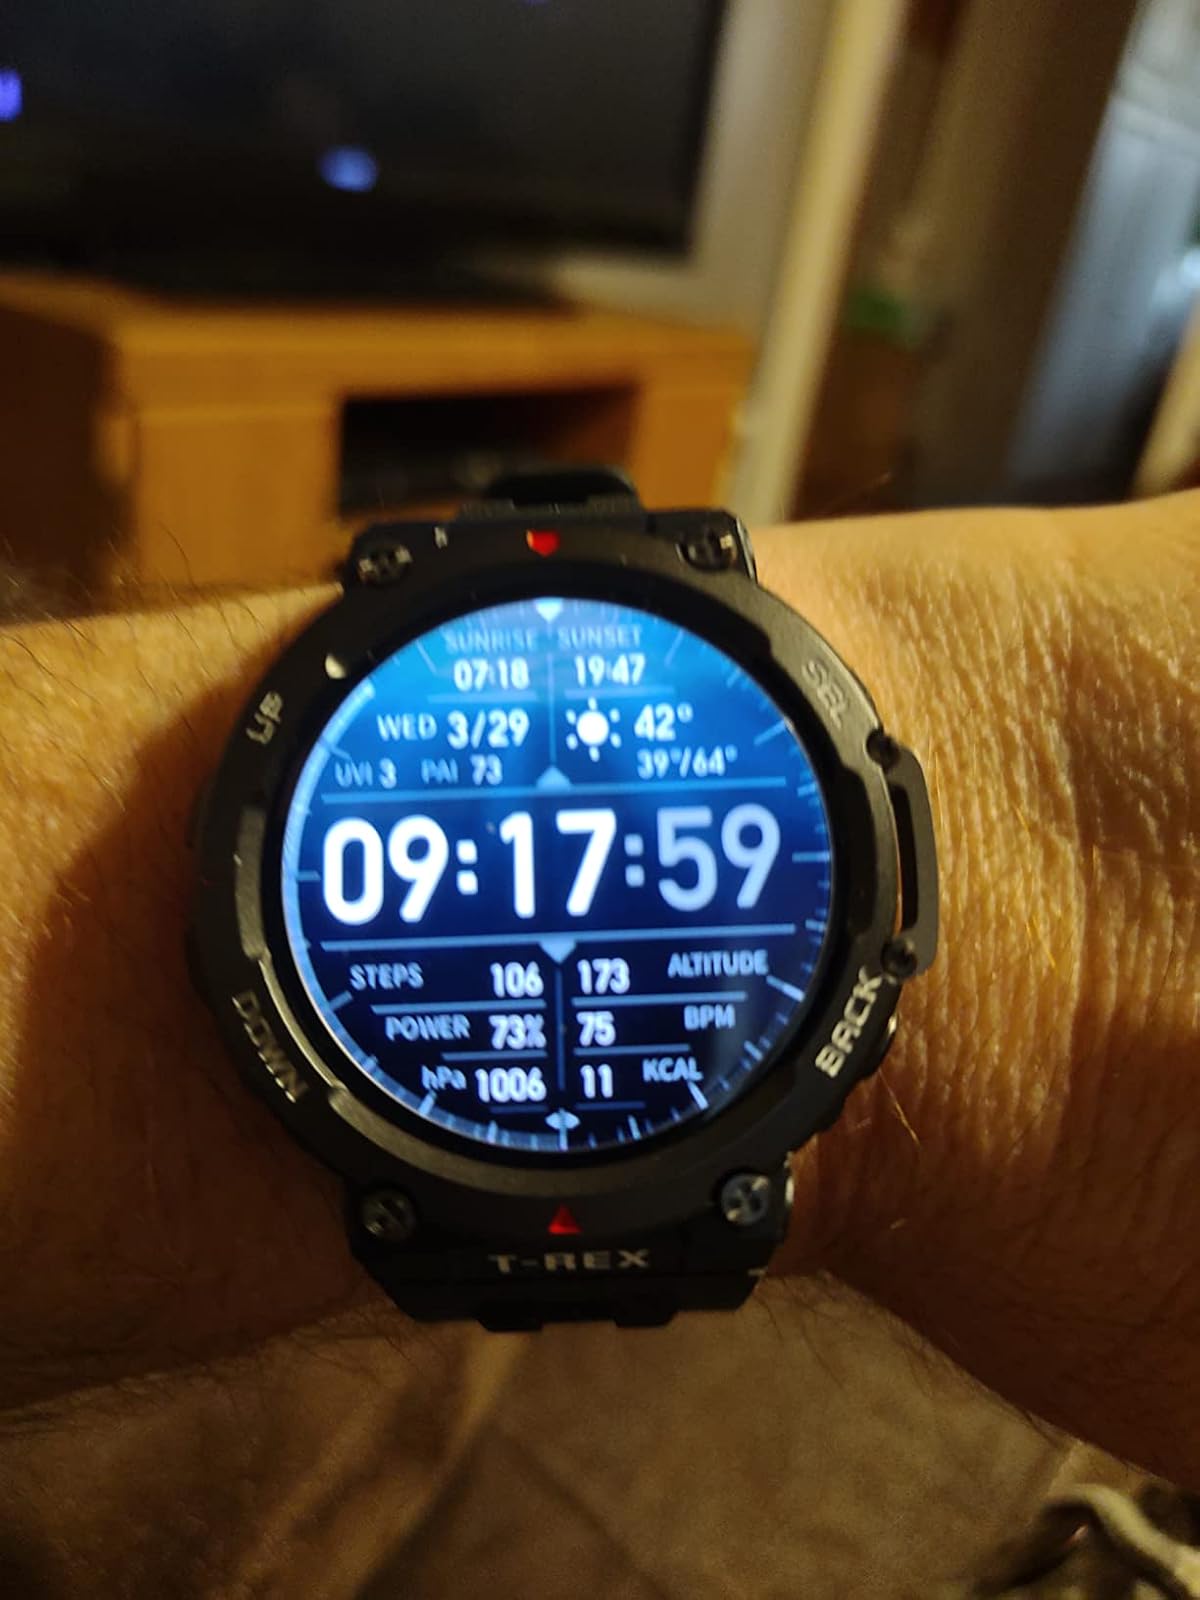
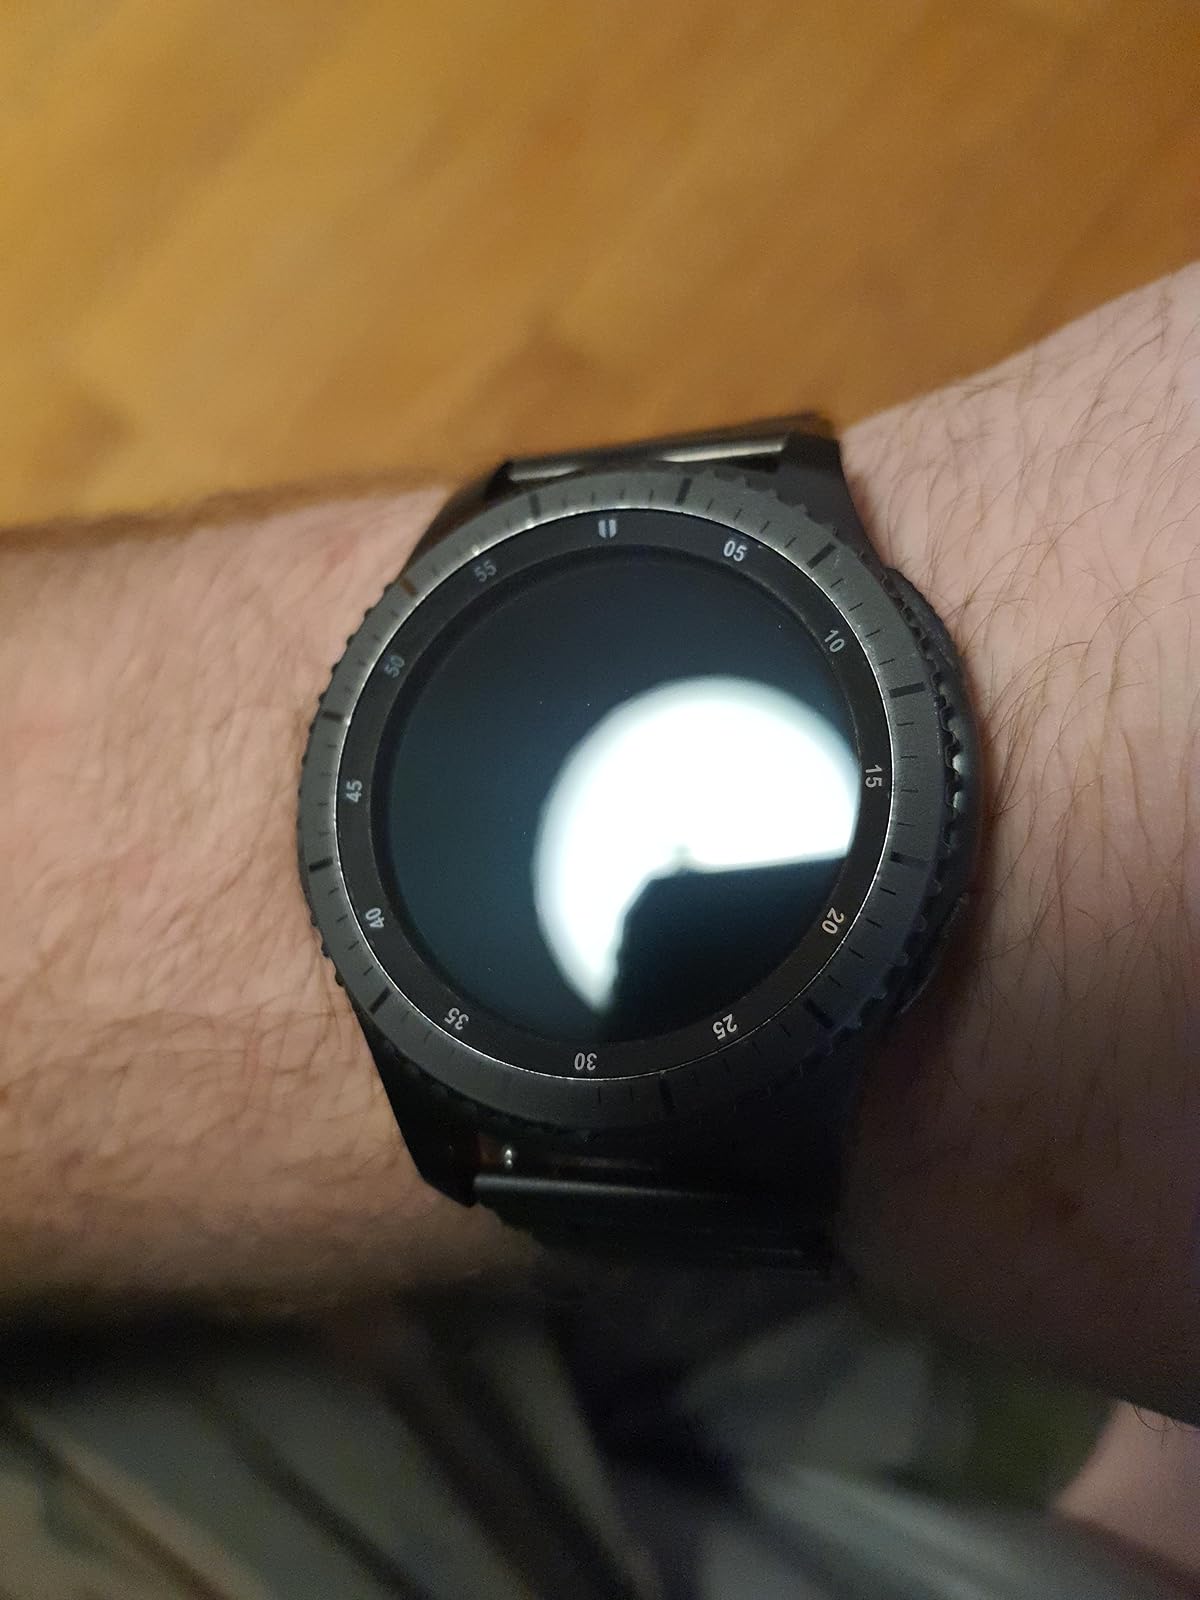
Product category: smartwatch
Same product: no